Question: Please indicate a possible affordance area of baseball bat that can be used for swinging
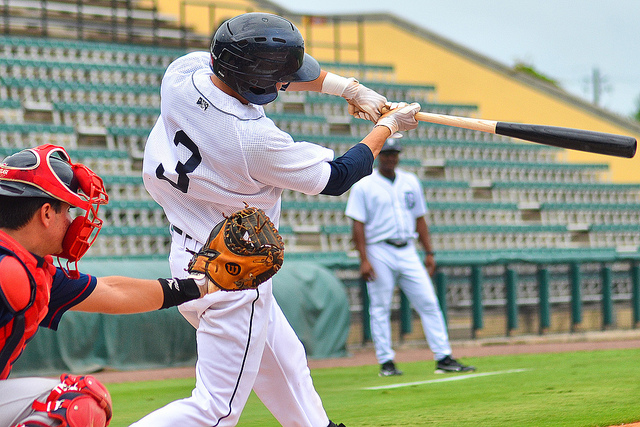
Answer: [347.5, 93, 440.5, 127]